Fort Apocalypse

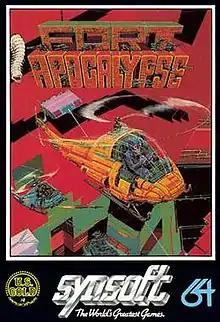
UK edition, cover art by Tim Boxell

Fort Apocalypse is a multidirectional scrolling shooter for Atari 8-bit computers created by Steve Hales and published by Synapse Software in 1982. Joe Vierra ported it to the Commodore 64 the same year. The player navigates an underground prison in a helicopter, destroying or avoiding enemies and rescuing prisoners. A contemporary of "Choplifter", it has similarities to that game as well as the arcade games "Scramble" and "Super Cobra".